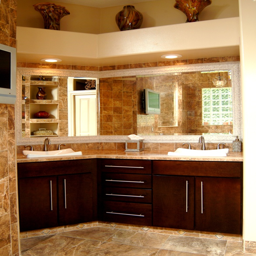
incorporating natural elements into the home